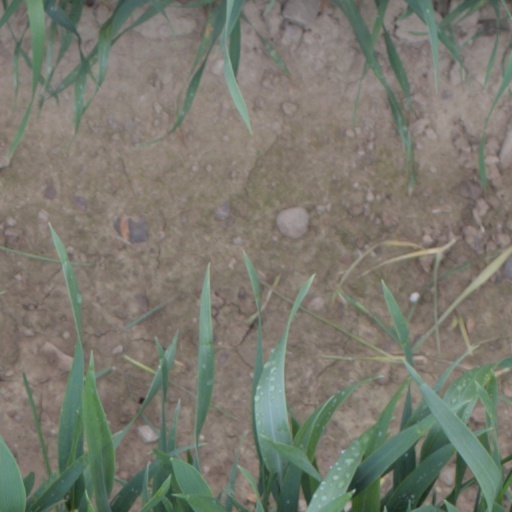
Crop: wheat